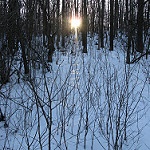
Scene: Outdoor